French battleship Brennus

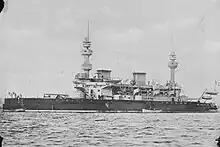
"Brennus" in her original configuration, c. 1894

"Brennus", named after the Gallic chieftain, was laid down at the Arsenal de Lorient on 2 January 1889 and launched on 17 October 1891. Fitting-out work was completed in 1893, but serious problems with her stability delayed her commissioning. The day after her stability trials on 17 June, the shipyard was notified that there would be a seven-month delay in the delivery of her propellers and the decided that the ship would use the propellers from the ironclad in the interim. "Brennus" steamed to Brest on 2 August where some of material were removed and she conducted preliminary steam trials on 5 September. The following month, the Arsenal de Brest submitted a proposal to lighten the ship which it estimated was overweight, which was approved on 30 October.